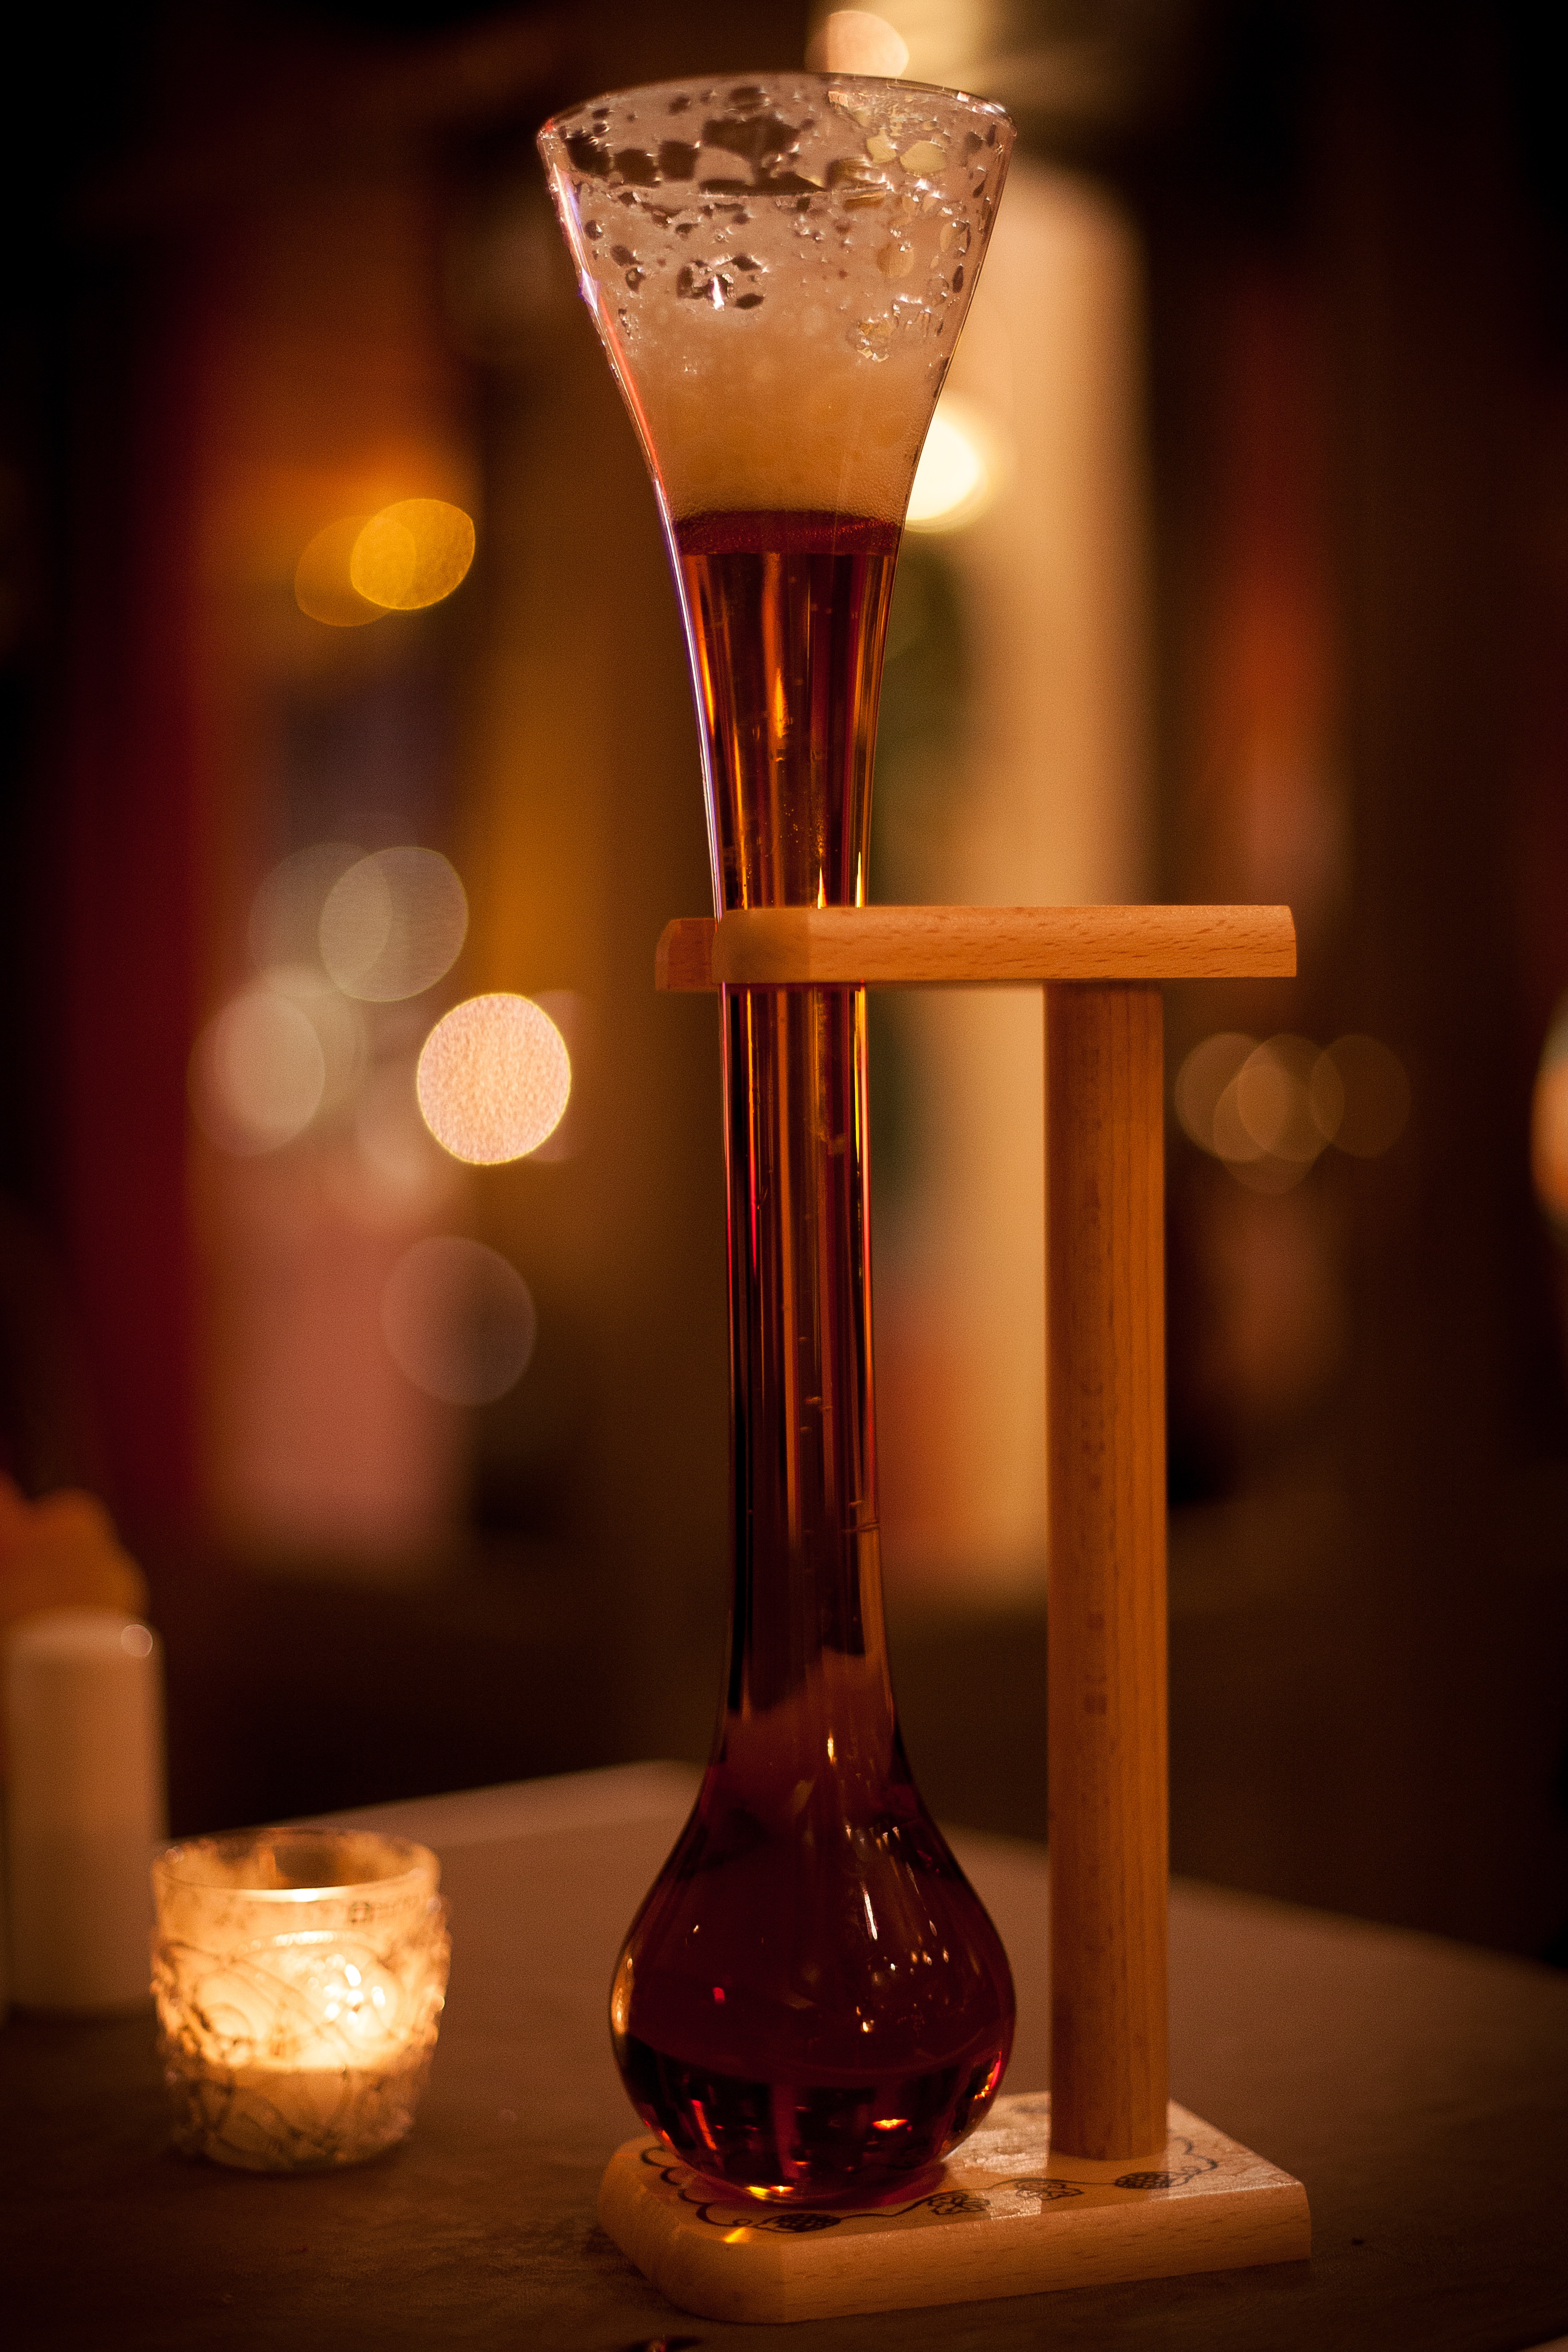
art, tableware, stemware, drinkware, liquid, cocktail, wine glass, light, barware, wine, fluid, drink, lighting, beer glass, alcoholic beverage, champagne stemware, classic cocktail, dessert wine, candle, alcohol, glass, aperitif, glass bottle, distilled beverage, serveware, wine cocktail, ingredient, wood, sherry, Snifter, highball glass, liqueur, non alcoholic beverage, event, Transparent material, beer, champagne, soft drink, ale, still life photography, sparkling wine, beer cocktail, darkness, champagne cocktail, French 75, spritzer, wine tasting, candle holder, fizz, night, bar, white wine, still life, port wine, pint, sour